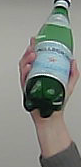
Product: sanpellegrino_water